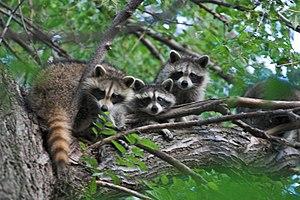
Le raton laveur, ou plus exactement le raton laveur commun, est une espèce de mammifères omnivores de l'ordre des carnivores. Originaire d’Amérique du Nord, cette espèce a été introduite pour la dernière fois en Europe dans les années 1930. Il doit son nom à son habitude, plus ou moins réelle, de tremper ses aliments dans l’eau avant de les manger. L’animal, de la famille des procyonidae, est essentiellement nocturne et grimpe facilement aux arbres grâce à ses doigts agiles et à ses griffes acérées. Il a le pelage poivre et sel avec de légères teintes de roux. On le reconnaît facilement à son masque noir bordé de blanc autour des yeux et à sa queue alternant anneaux clairs et noirs. Le raton laveur s’adapte à de nombreux milieux naturels. Opportuniste et facile à apprivoiser, il s’aventure également dans les villes nord-américaines. Son comportement varie selon le sexe et la région où il vit. Il est toujours chassé pour sa fourrure.
La faune des États-Unis d'Amérique est constituée de tous les animaux vivant dans les 48 États américains contigus et dans les mers et îles environnantes, dans l'archipel hawaïen, en Alaska dans l'Arctique et dans plusieurs territoires insulaires du Pacifique et des Caraïbes. Les États-Unis abritent de nombreuses espèces endémiques qui ne se trouvent nulle part ailleurs sur Terre. Avec la majeure partie du continent nord-américain, les États-Unis se trouvent dans les zones fauniques néarctique, néotropique et océanique et partagent une grande partie de leur flore et de leur faune avec le reste du supercontinent américain.